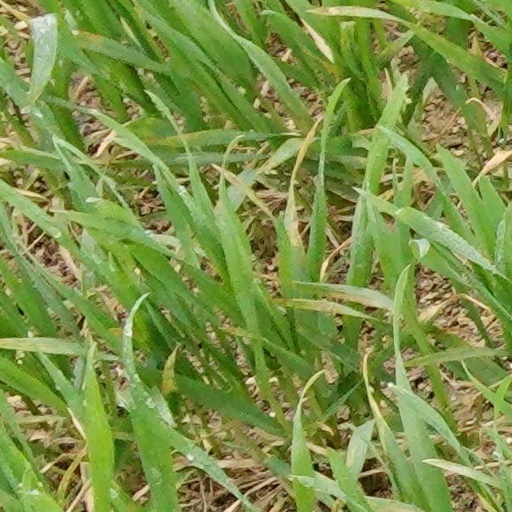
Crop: wheat